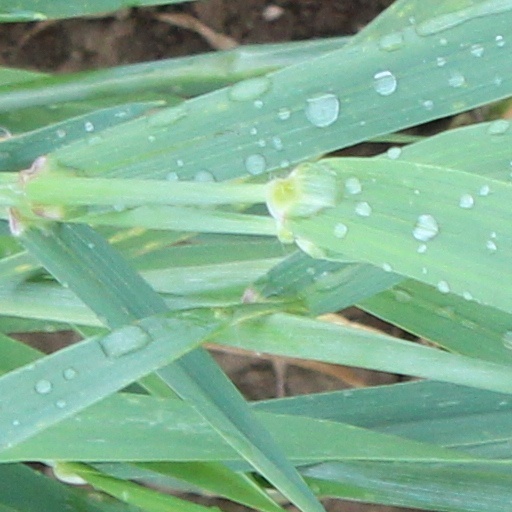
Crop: wheat